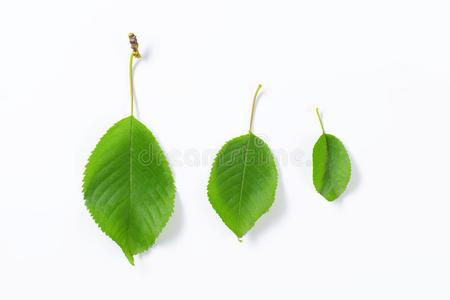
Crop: cherry
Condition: healthy